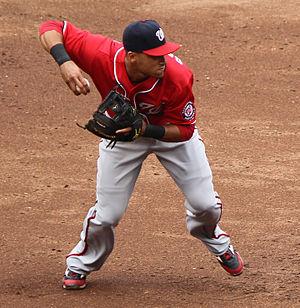
Ian M. Desmond est un joueur d'arrêt-court, de champ extérieur et de premier but de la Ligue majeure de baseball. Depuis 2017, il évolue chez les Rockies du Colorado.